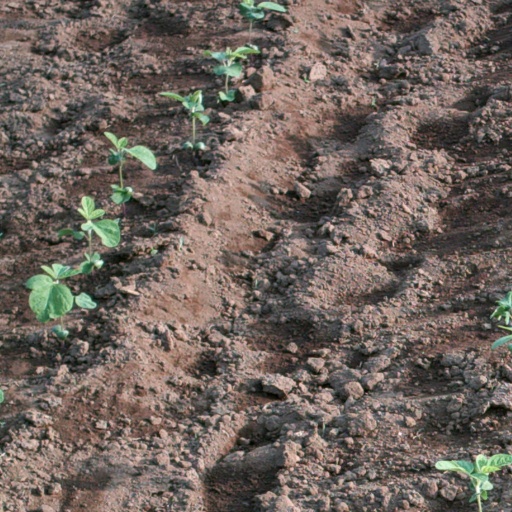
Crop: soybean